Thomas Denton (died 1558)

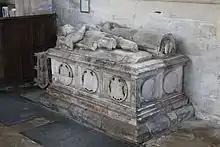
Monument with effigies of Thomas Denton and his wife in All Saints' Church, Hillesden

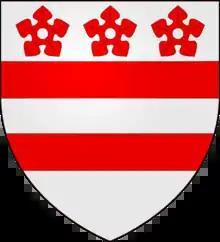
Arms of Denton of Hillesden: "Argent, two bars gules in chief three cinquefoils of the second"

Thomas Denton (before 1515 – 3 October 1558) was an English lawyer and politician, a Member of Parliament from 1536 until his death in 1558. He was elected, consecutively, by six parliamentary constituencies: Wallingford (1536), Oxford (1539), Berkshire (1547), Banbury (April 1554), Buckinghamshire (November 1554) and Oxfordshire (1558). Denton and Henry Stafford sponsored the creation of the parliamentary constituency in Banbury (1554). Denton's "electoral mobility" was, most likely, influenced by his speculation in land.